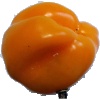
Label: Pepper Yellow 1